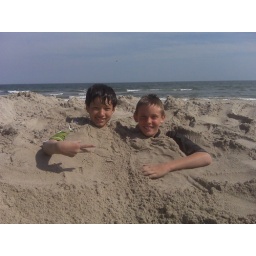
sky + john up to their necks in the sand hole 6-09.jpg